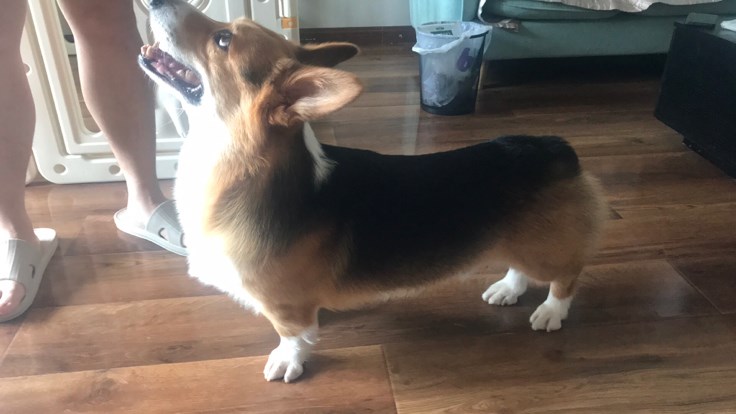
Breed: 2909-n000116-Cardigan